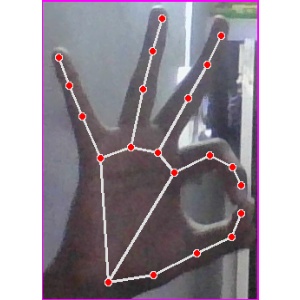
अक्षर: ण